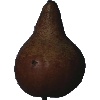
Label: pear_kaiser